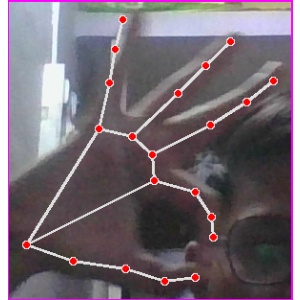
अक्षर: ण